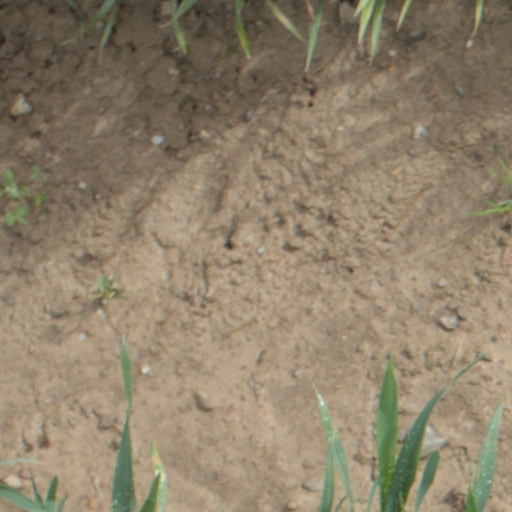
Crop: wheat